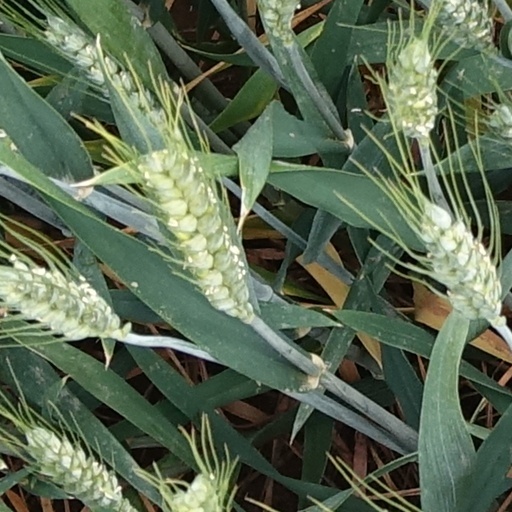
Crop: wheat